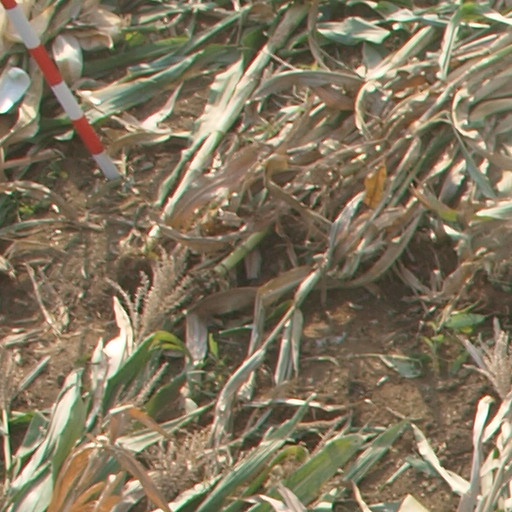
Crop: maize; corn